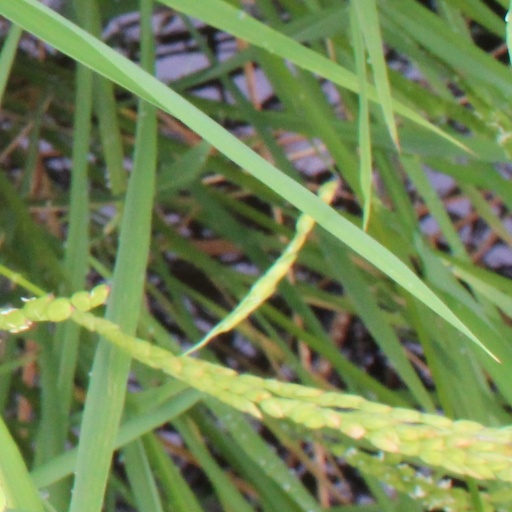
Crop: rice